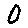
Label: 0